Tooth brushing

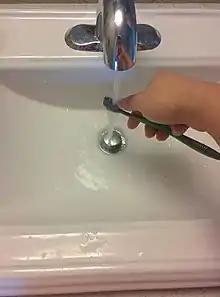
Rinsing a toothbrush

Modern-day tooth brushing as a regular habit became prevalent in Europe from the end of the 17th century. The first mass-produced toothbrush was developed in England in 1780 by William Addis. In the United States, although toothbrushes were available at the end of the 19th century, the practice did not become widespread until after the Second World War, when US soldiers continued the tooth brushing that had been required during their military service.